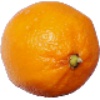
Label: lemon_meyer